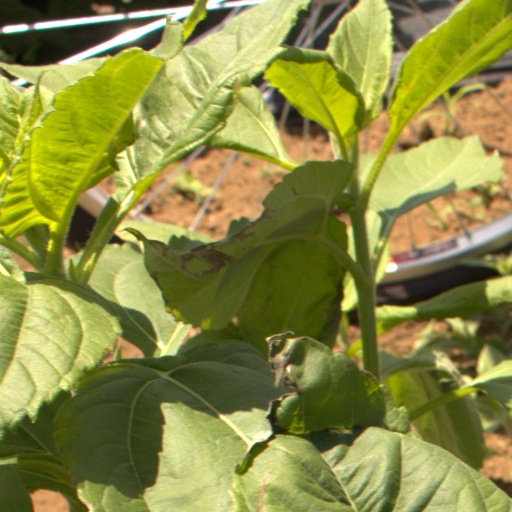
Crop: Jerusalem artichoke